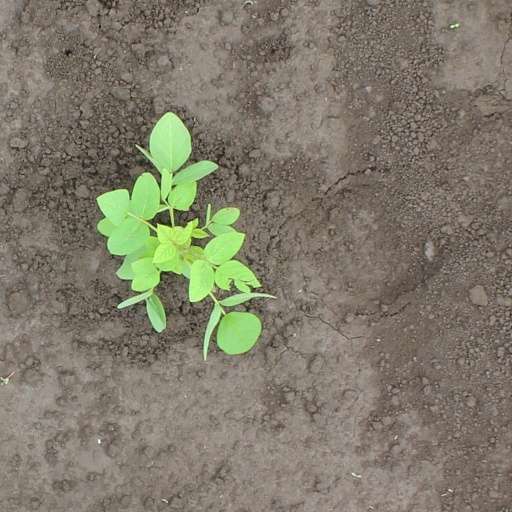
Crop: soybean